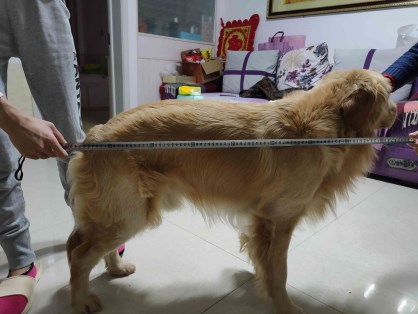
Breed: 5355-n000126-golden_retriever